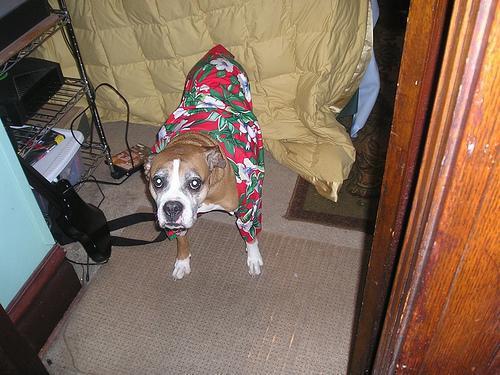
boxer